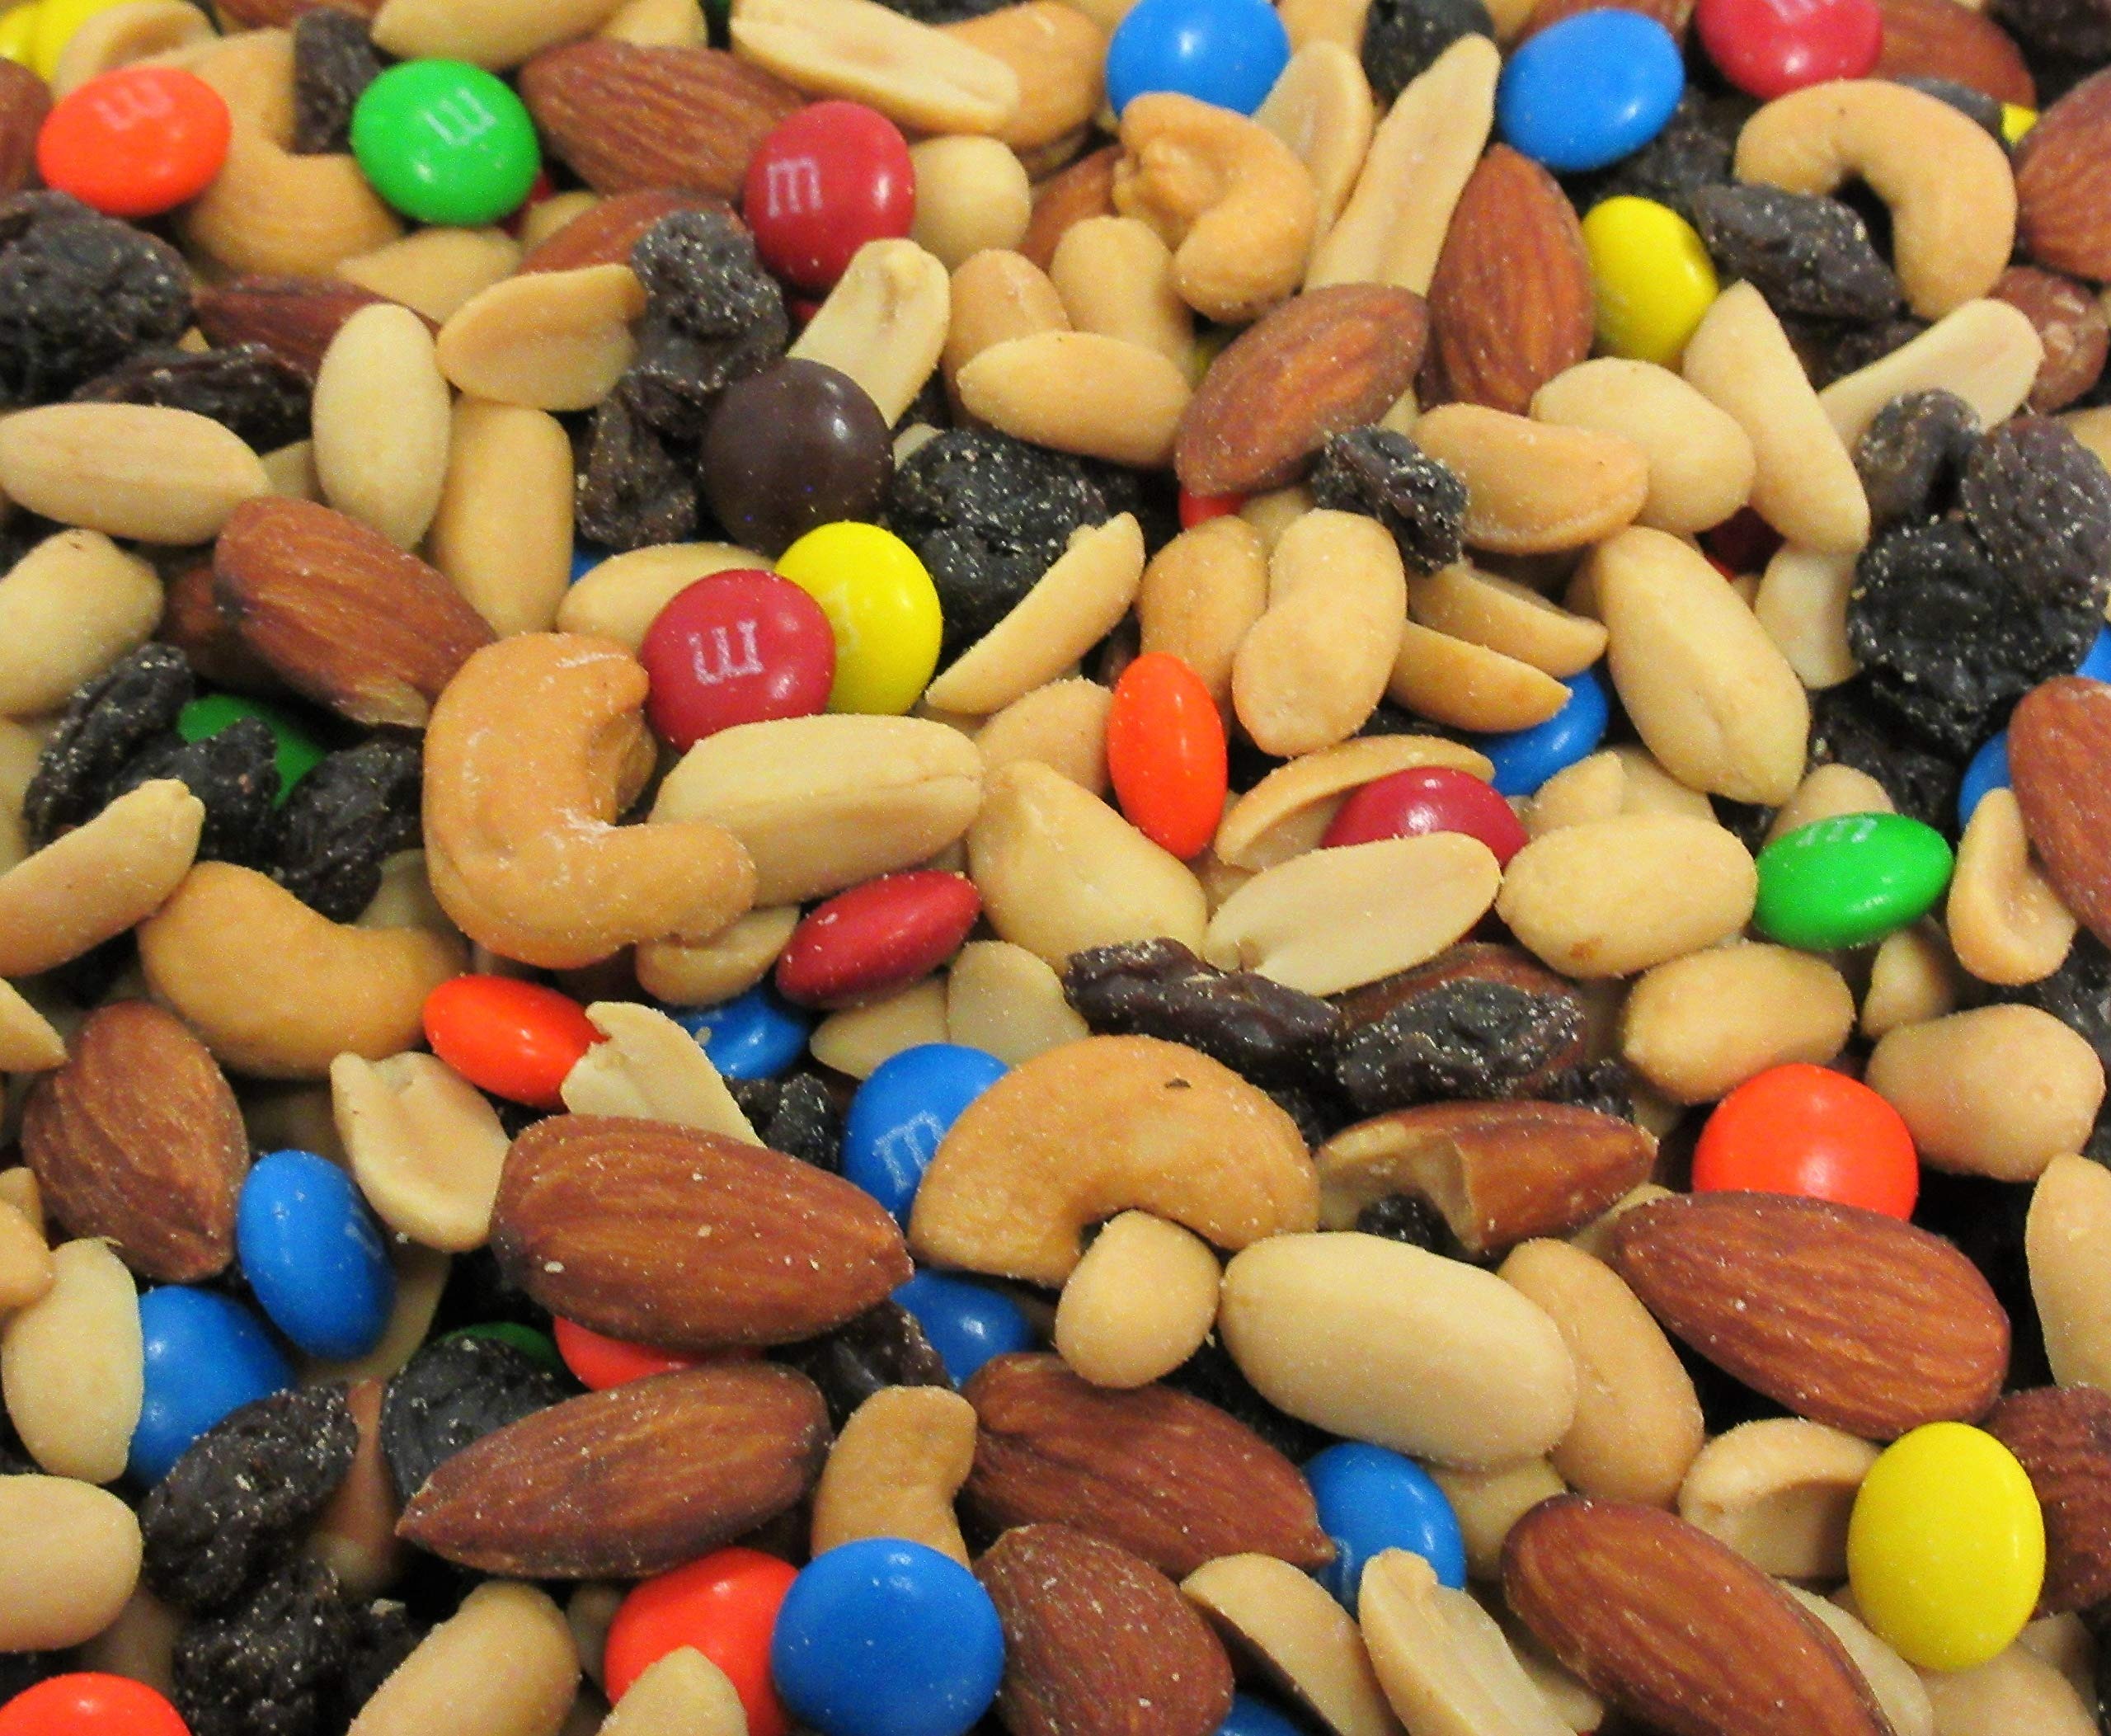
Item Name: Classic Trail Mix with M&M's by Its Delish, 1 lb (16 Oz Bag) | Gourmet Chocolate M and M Trail Mix with Dried Fruit and Nuts
Bullet Point 1: DELICIOUS Mix of Fresh Roasted Salted Nuts, Dried Fruit and Classic M&M's.
Bullet Point 2: VALUE SIZE One Pound (16 Oz) Bulk by It's Delish brand
Bullet Point 3: HEALTHY & TASTY Fresh, tasty and hearty, rich source of fiber, antioxidants, vitamins and minerals
Bullet Point 4: ENERGY SNACK Great energy boost for snacking at home, office, on the go and any occasion
Bullet Point 5: QUALITY Certified Kosher OU-Dairy Made in the USA Shipped to you fresh!
Product Description: <p></p><b>Classic Trail Mix with M&M's by Its Delish</b> <p></p> Try our delicious mix of Fresh Roasted Salted Nuts, Dried Fruit, and M&M's. This trail mix is a sweet and salty medley, and includes Peanuts, Almonds, Raisins, Cashews as well as M and M milk chocolate candies. Stock up to have as a yummy and healthy snack at the home, office and on the go. Enjoy!<p></p><b>About It's Delish!</b> <p></p>It's Delish was established in 1992 and is located in North Hollywood, California. It's Delish is a food manufacturer and distributor who produces over 500 gourmet food products including licorice, sour belts, taffies, caramels, Jordan almonds, chocolates, nuts, fruits, trail mixes, spices, and the spice blends. It's Delish also produces organics and all natural products. We give you the opportunity to order from the factory direct!<p></p>It’s Delish! prides itself on the four pillars that are at the foundation of everything we do.<p></p>Innovation Quality Value Service
Value: 1.0
Unit: Count

Price: 19.99